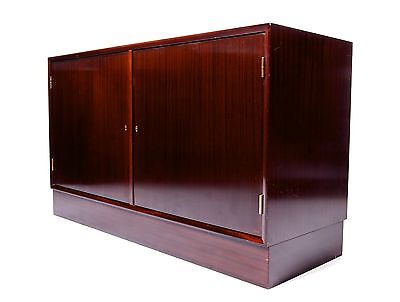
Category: cabinet